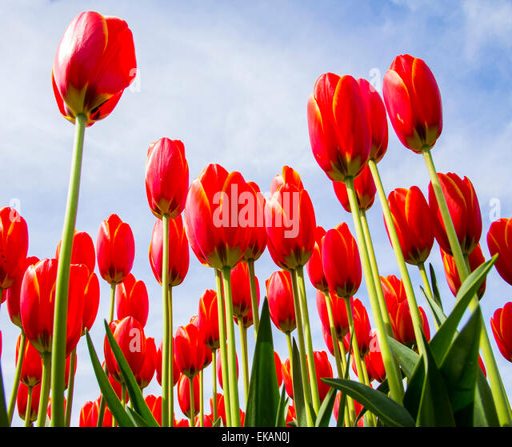
tall red tulips blooming against a brilliant sunny blue sky in early spring